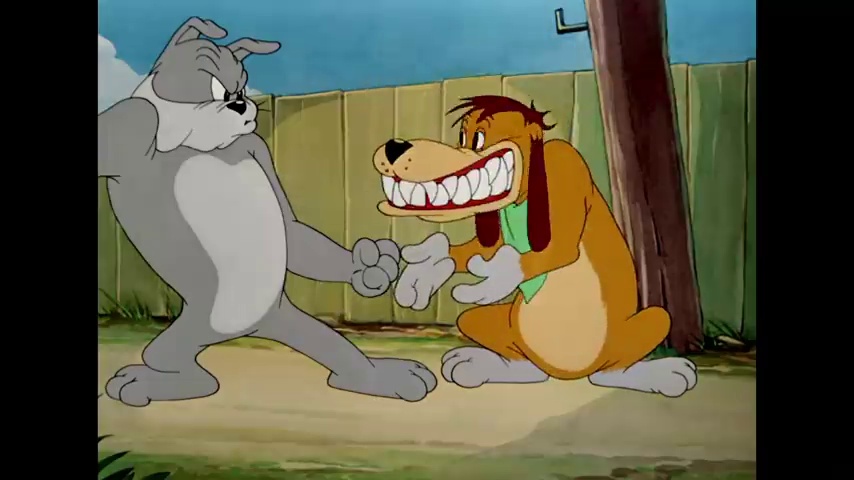
Portrait style: Cartoon Portrait